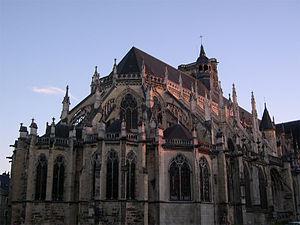
La cathédrale Saint-Cyr-et-Sainte-Julitte de Nevers est une cathédrale catholique romaine située à Nevers dans la Nièvre en Bourgogne. Elle est dédiée à saint Cyr, martyr en 304 à l’âge de trois ans, et à sa mère sainte Julitte également martyre.
Garnier II de Traînel, dit le Jeune, est le fils d'Anseau Iᵉʳ de Traînel, seigneur de Traînel, et d'Hélissent de Montmirail, et donc le frère puîné d'Anseau II de Traînel. Il est seigneur de Marigny et en partie de Traînel, en Champagne, au milieu et à la fin du XIIᵉ siècle.
Le diocèse de Nevers a été érigé au VIᵉ siècle. Il est rattaché à la province ecclésiastique de Dijon.